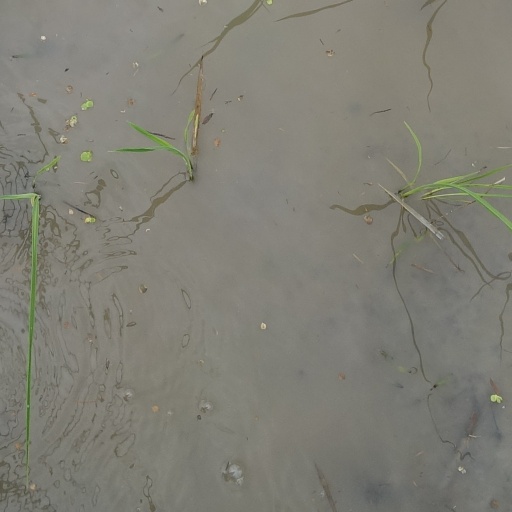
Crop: rice